Damghan

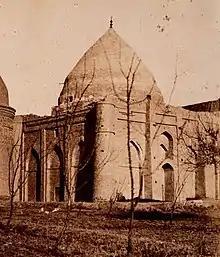
Mid-19th century photograph of the Imamzadeh Jafar Mausoleum, Damghan by Luigi Pesce.

Much treasure has survived from the Seljuk period in Damghan. Peer-e Alamdar's Shrine (The Old Flagbearer's Tomb), the congregational mosque or "Masjed Jame" and its minaret, the Tarikhaneh Mosque, Mansourkuh, Imamzadeh Jafar Tower and Chehel Dokhtaran mausoleum, etc. are buildings in which Islamic architecture from the Seljuk period onward is notable. For the first time in Iran these buildings carry brick decorations to compensate for the monotonous and uniform rows.